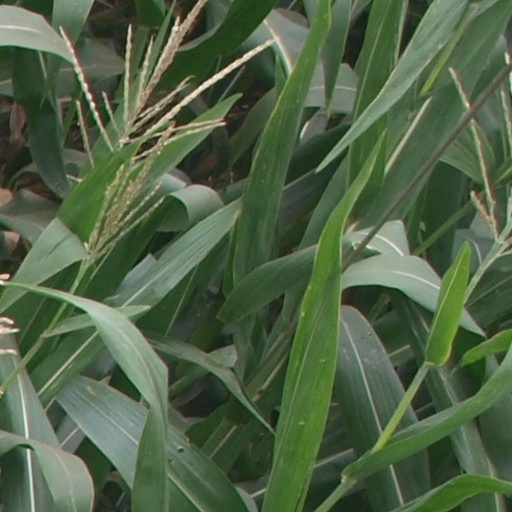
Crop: maize; corn